Hugh Mackail

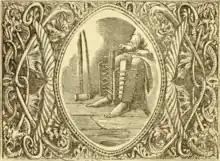
The Boots from Scots Worthies

In 1666 he returned to Scotland, and immediately joined the band of covenanters who rose in arms in the west, previous to the defeat at Rullion Green, and continued with them from the 18 to the 27 of November, when not being able to endure the fatigue of constant marching, he left them near Cramond Water. He was on his way to Liberton, when he was taken by an officer of dragoons, and some countrymen, as he passed through a place called Braid's Craigs. He had then a sword or rapier, which of itself was a circumstance of suspicion against him. He was conveyed to Edinburgh and searched for letters, but none being found, he was committed to the tolbooth. Next day, he was brought before the privy council for examination, and on the 4 December he was subjected to the torture of the boot, with the object of extracting information from him relative to a conspiracy, which the government affected to believe extensively existed; but he declared that he knew of none, and had nothing to confess. The strokes were repeated ten or eleven times, when he swooned away, and was carried back to prison. The torture and the prison conditions brought on a fever, and as he was ordered to prepare for trial, for having joined in the insurrection, although he had left the party the day previous to the battle of Pentland, he petitioned the council for a delay of a few days, when it was remitted to two physicians and two surgeons to inquire into his case. His cousin, Mr. Matthew M'Kail, an apothecary in Edinburgh, afterwards a doctor of medicine, applied to Archbishop Sharp, to interpose in his behalf, but the prelate only desired him to assure the prisoner that he would befriend him, if he would reveal the mystery of the plot against the government, and as he was not able to do so, he was put to the torture. Still the cousin was determined to persevere in his efforts to save his unfortunate relative, and even followed the archbishop to St. Andrews. A note to M'Crie's edition of Veitch's Life gives the details.